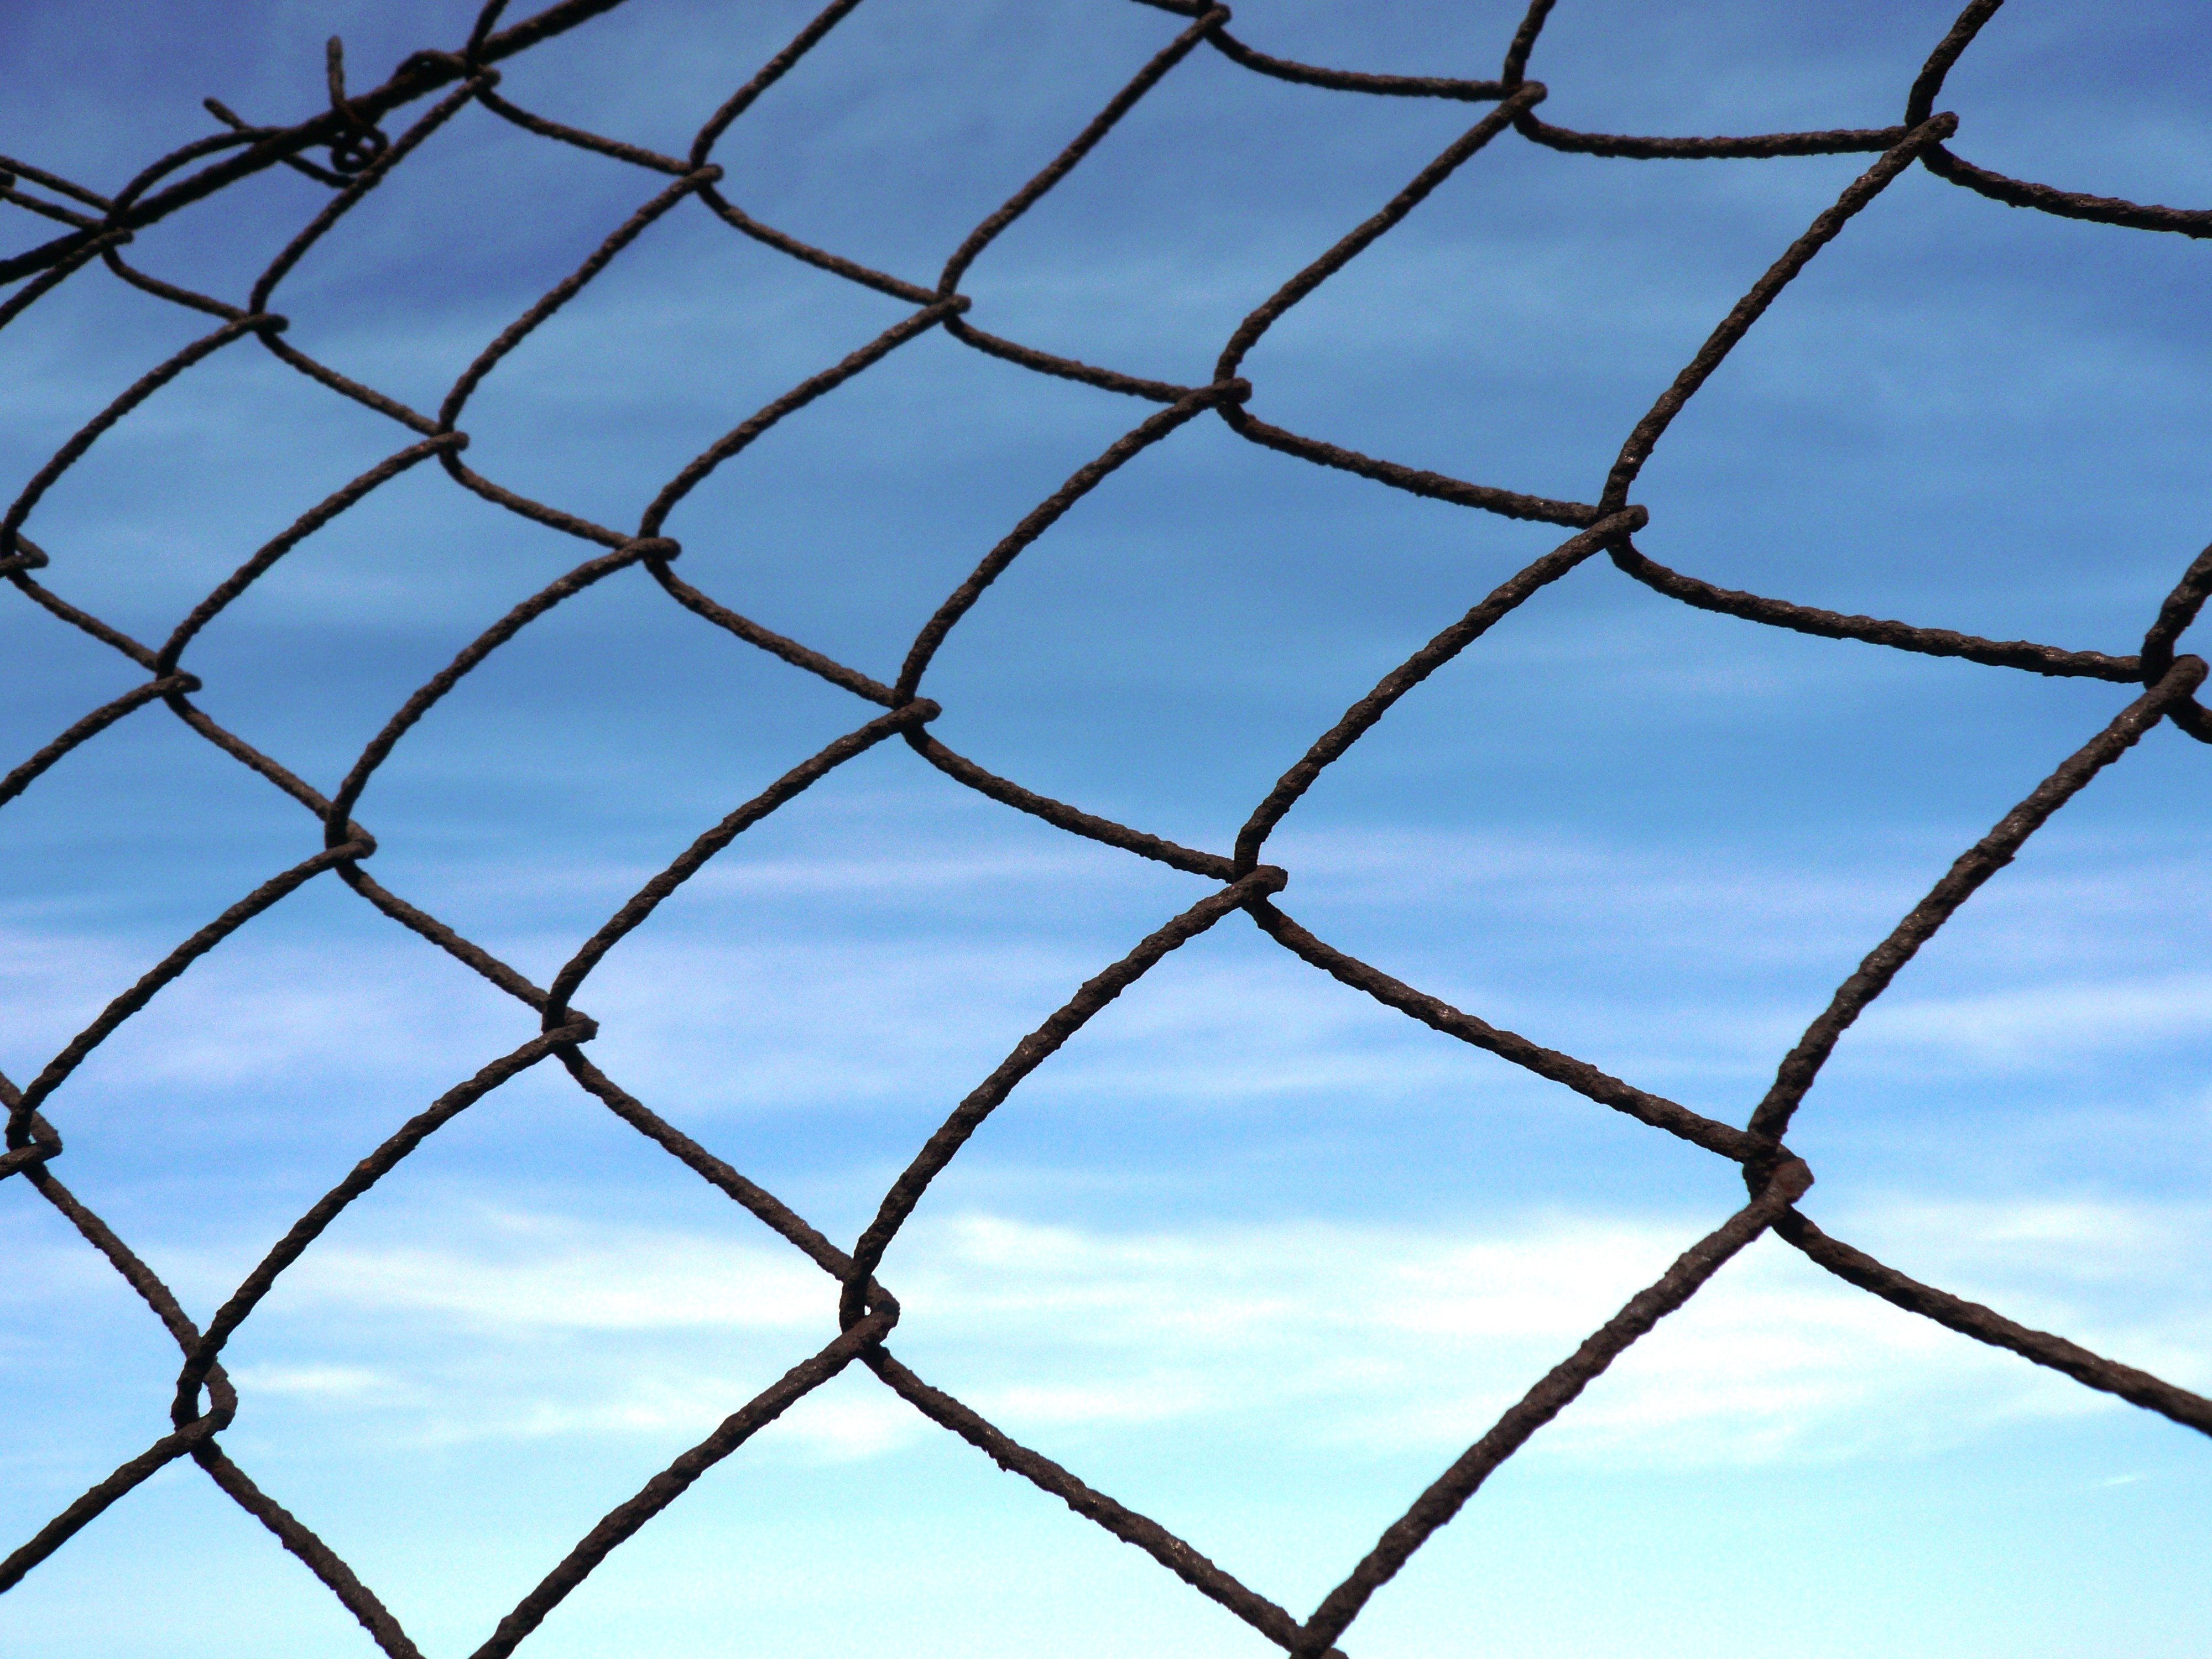
branch, fence, barbed wire, cloud, sky, sunlight, line, circle, twig, net, shape, outdoor structure, chain link fencing, wire fencing, home fencing